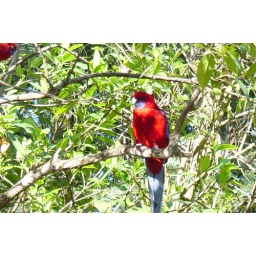
Wild bird in tree